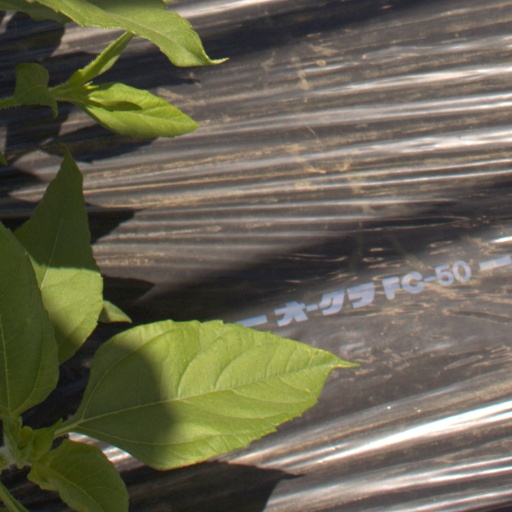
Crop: Jerusalem artichoke